Dactyly

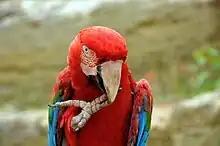
A green-winged macaw has raised its right foot to its beak.

Zygodactyly (from Greek , even-numbered) is an arrangement of digits in birds and chameleons, with two toes facing forward (digits 2 and 3) and two back (digits 1 and 4). This arrangement is most common in arboreal species, particularly those that climb tree trunks or clamber through foliage. Zygodactyly occurs in the parrots, woodpeckers (including flickers), cuckoos (including roadrunners), and some owls. Zygodactyl tracks have been found dating to 120–110 million years ago (early Cretaceous), 50 million years before the first identified zygodactyl fossils. All Psittaciformes, Cuculiformes, the majority of Piciformes and the osprey are zygodactyl.